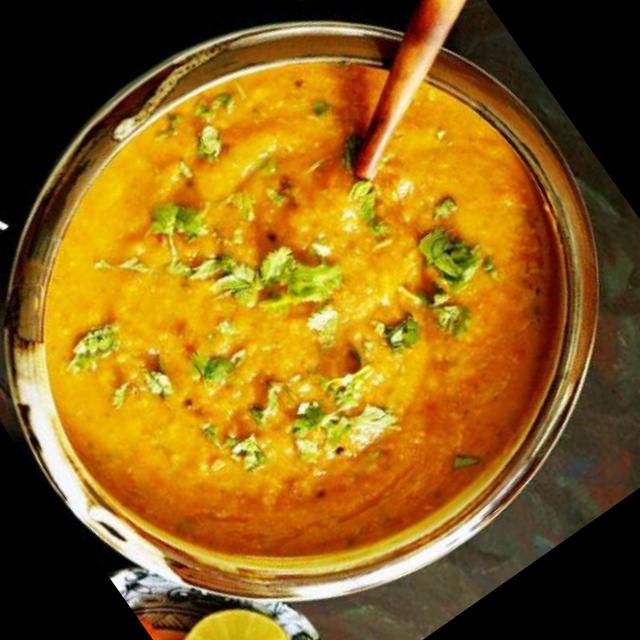
Dish: dal_makhani